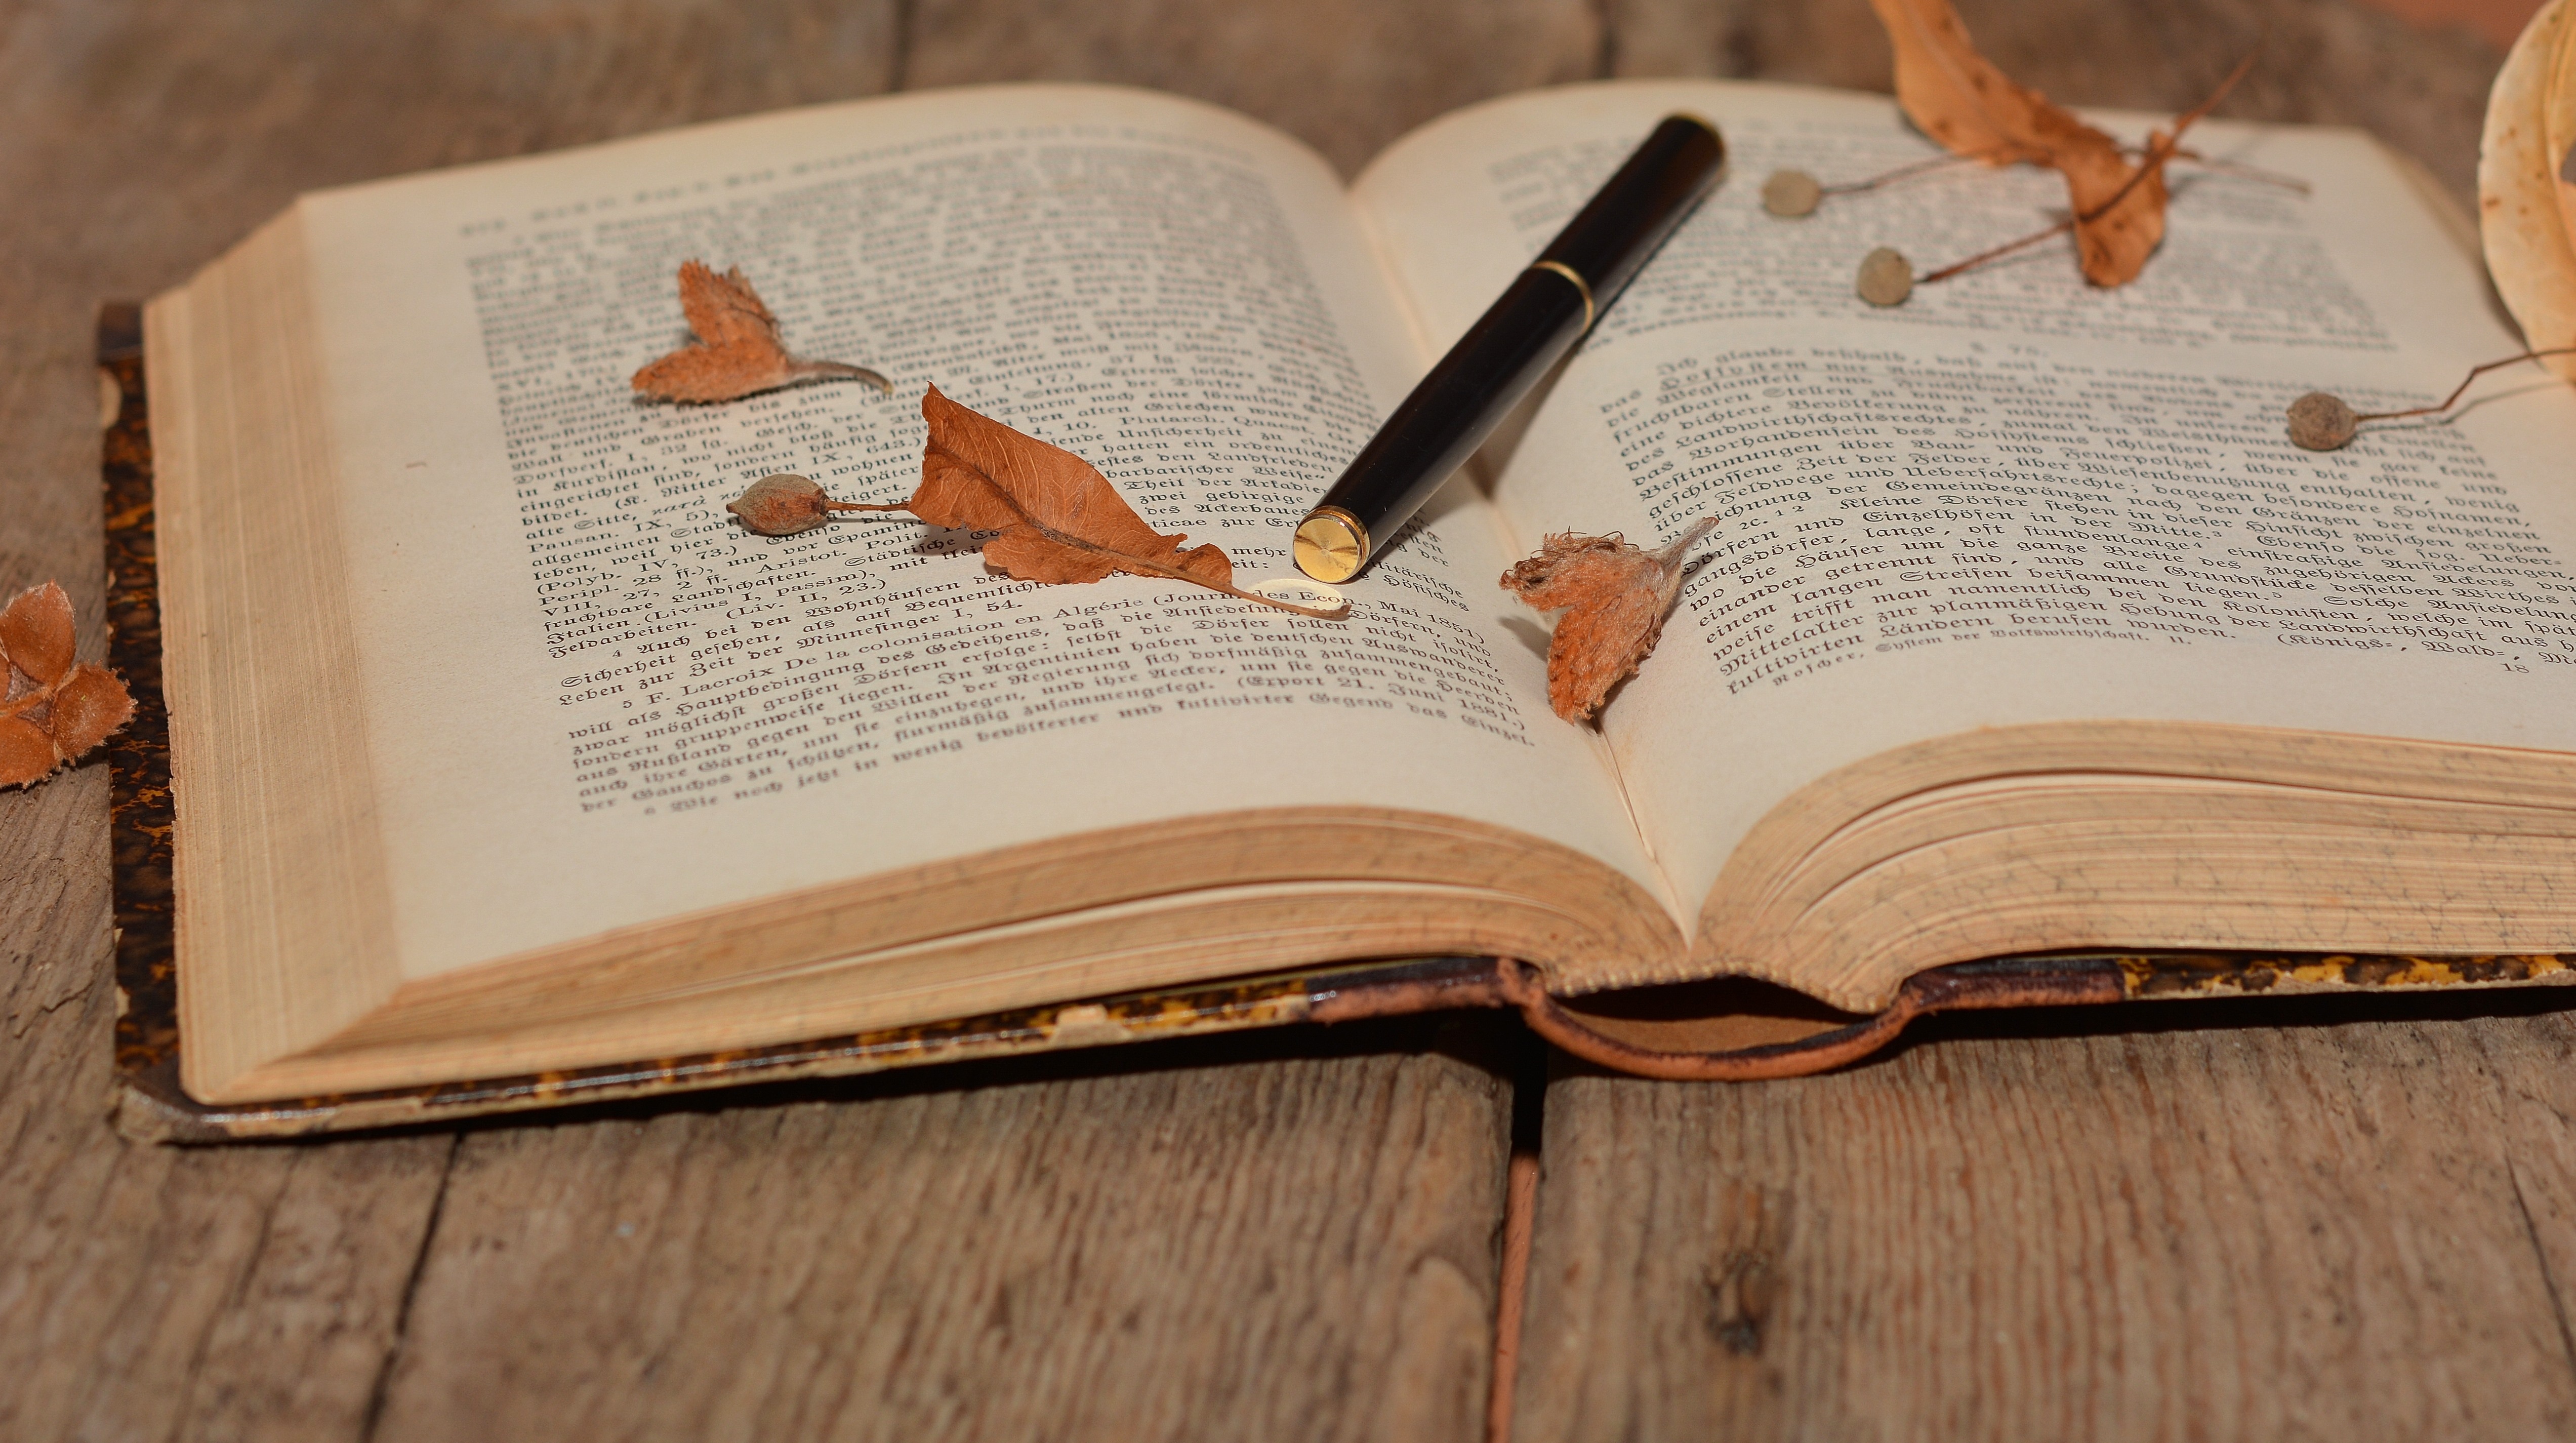
writing, book, wood, pen, old, close, font, art, sketch, drawing, design, carving, document